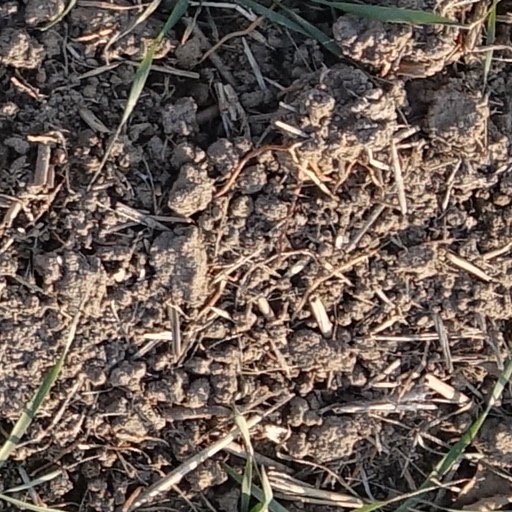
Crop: wheat